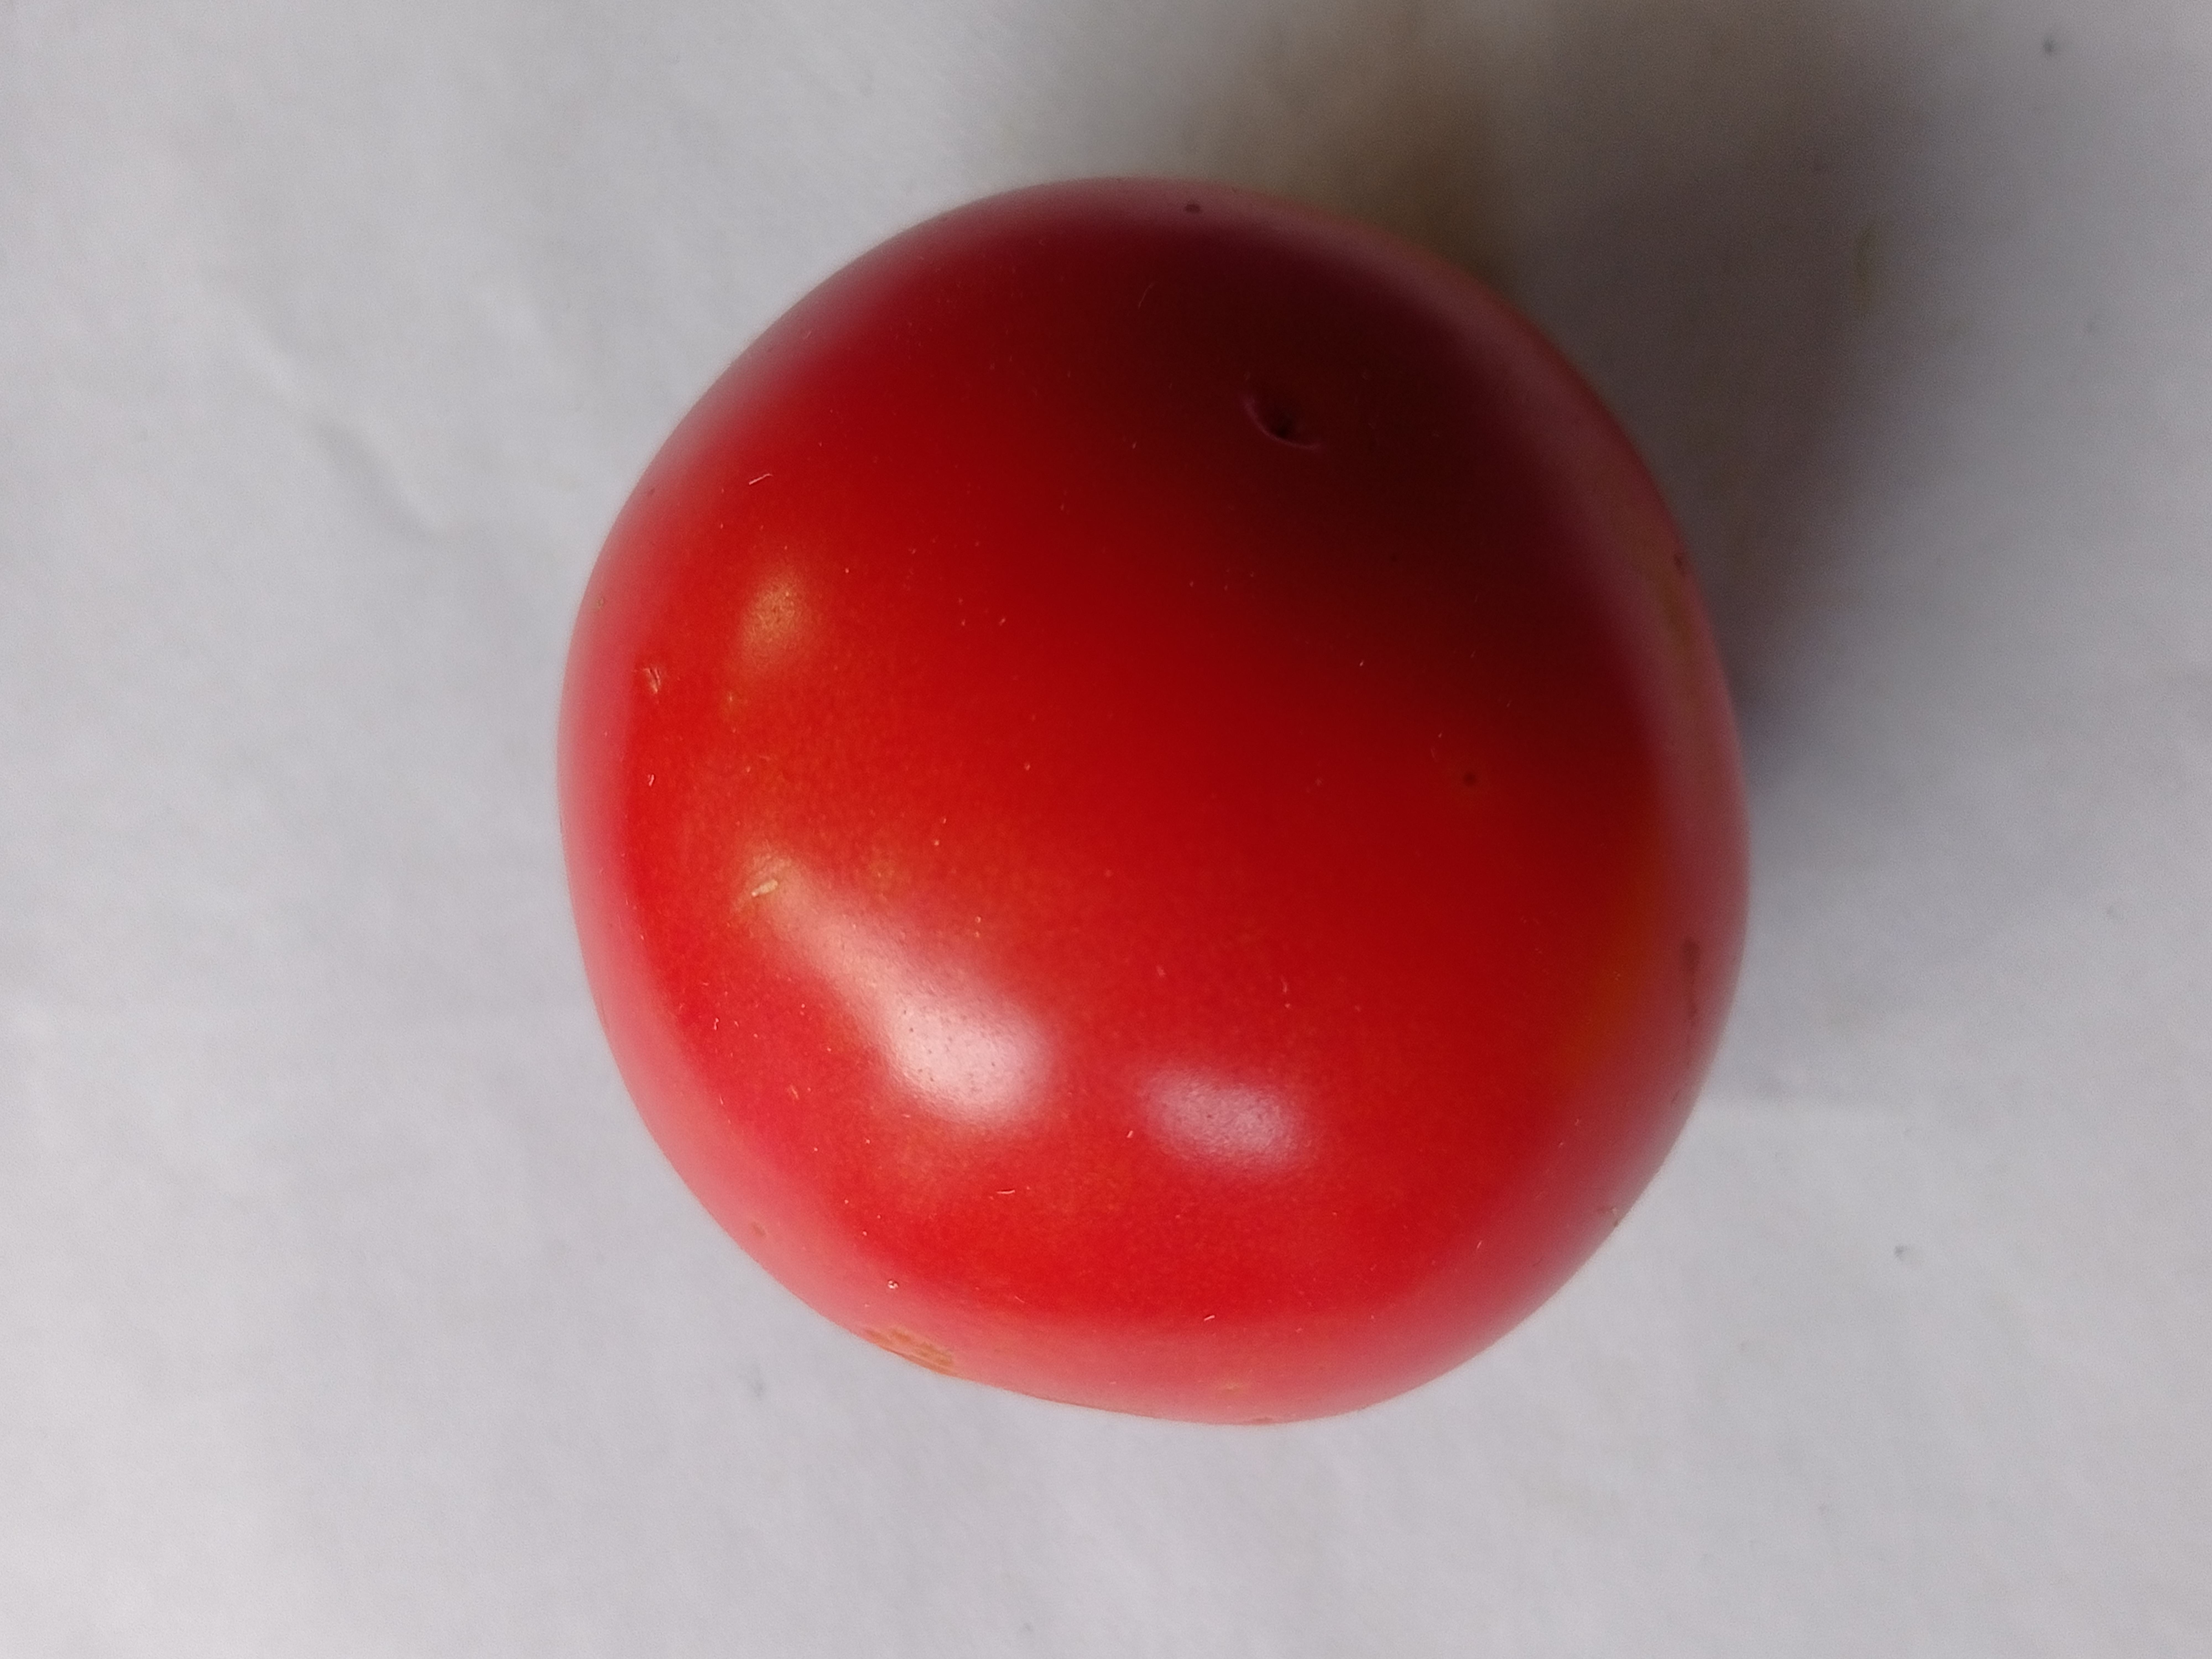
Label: Fresh